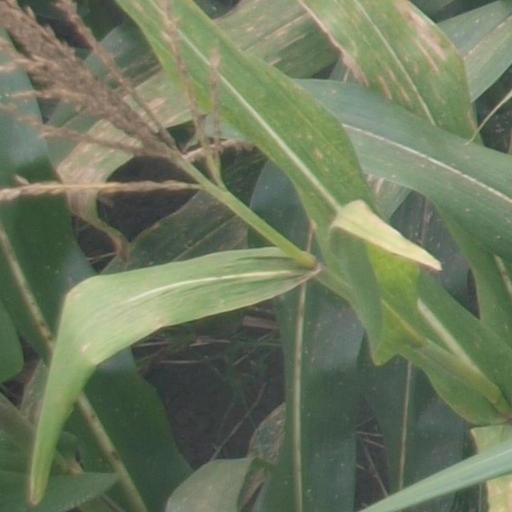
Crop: maize; corn